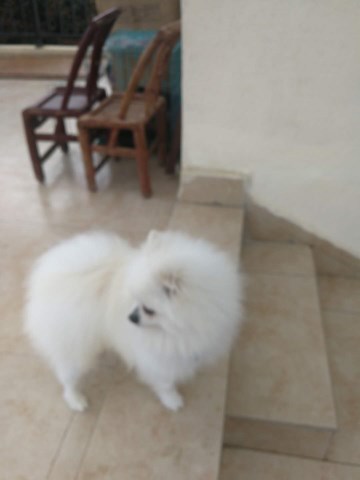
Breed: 1936-n000005-Pomeranian